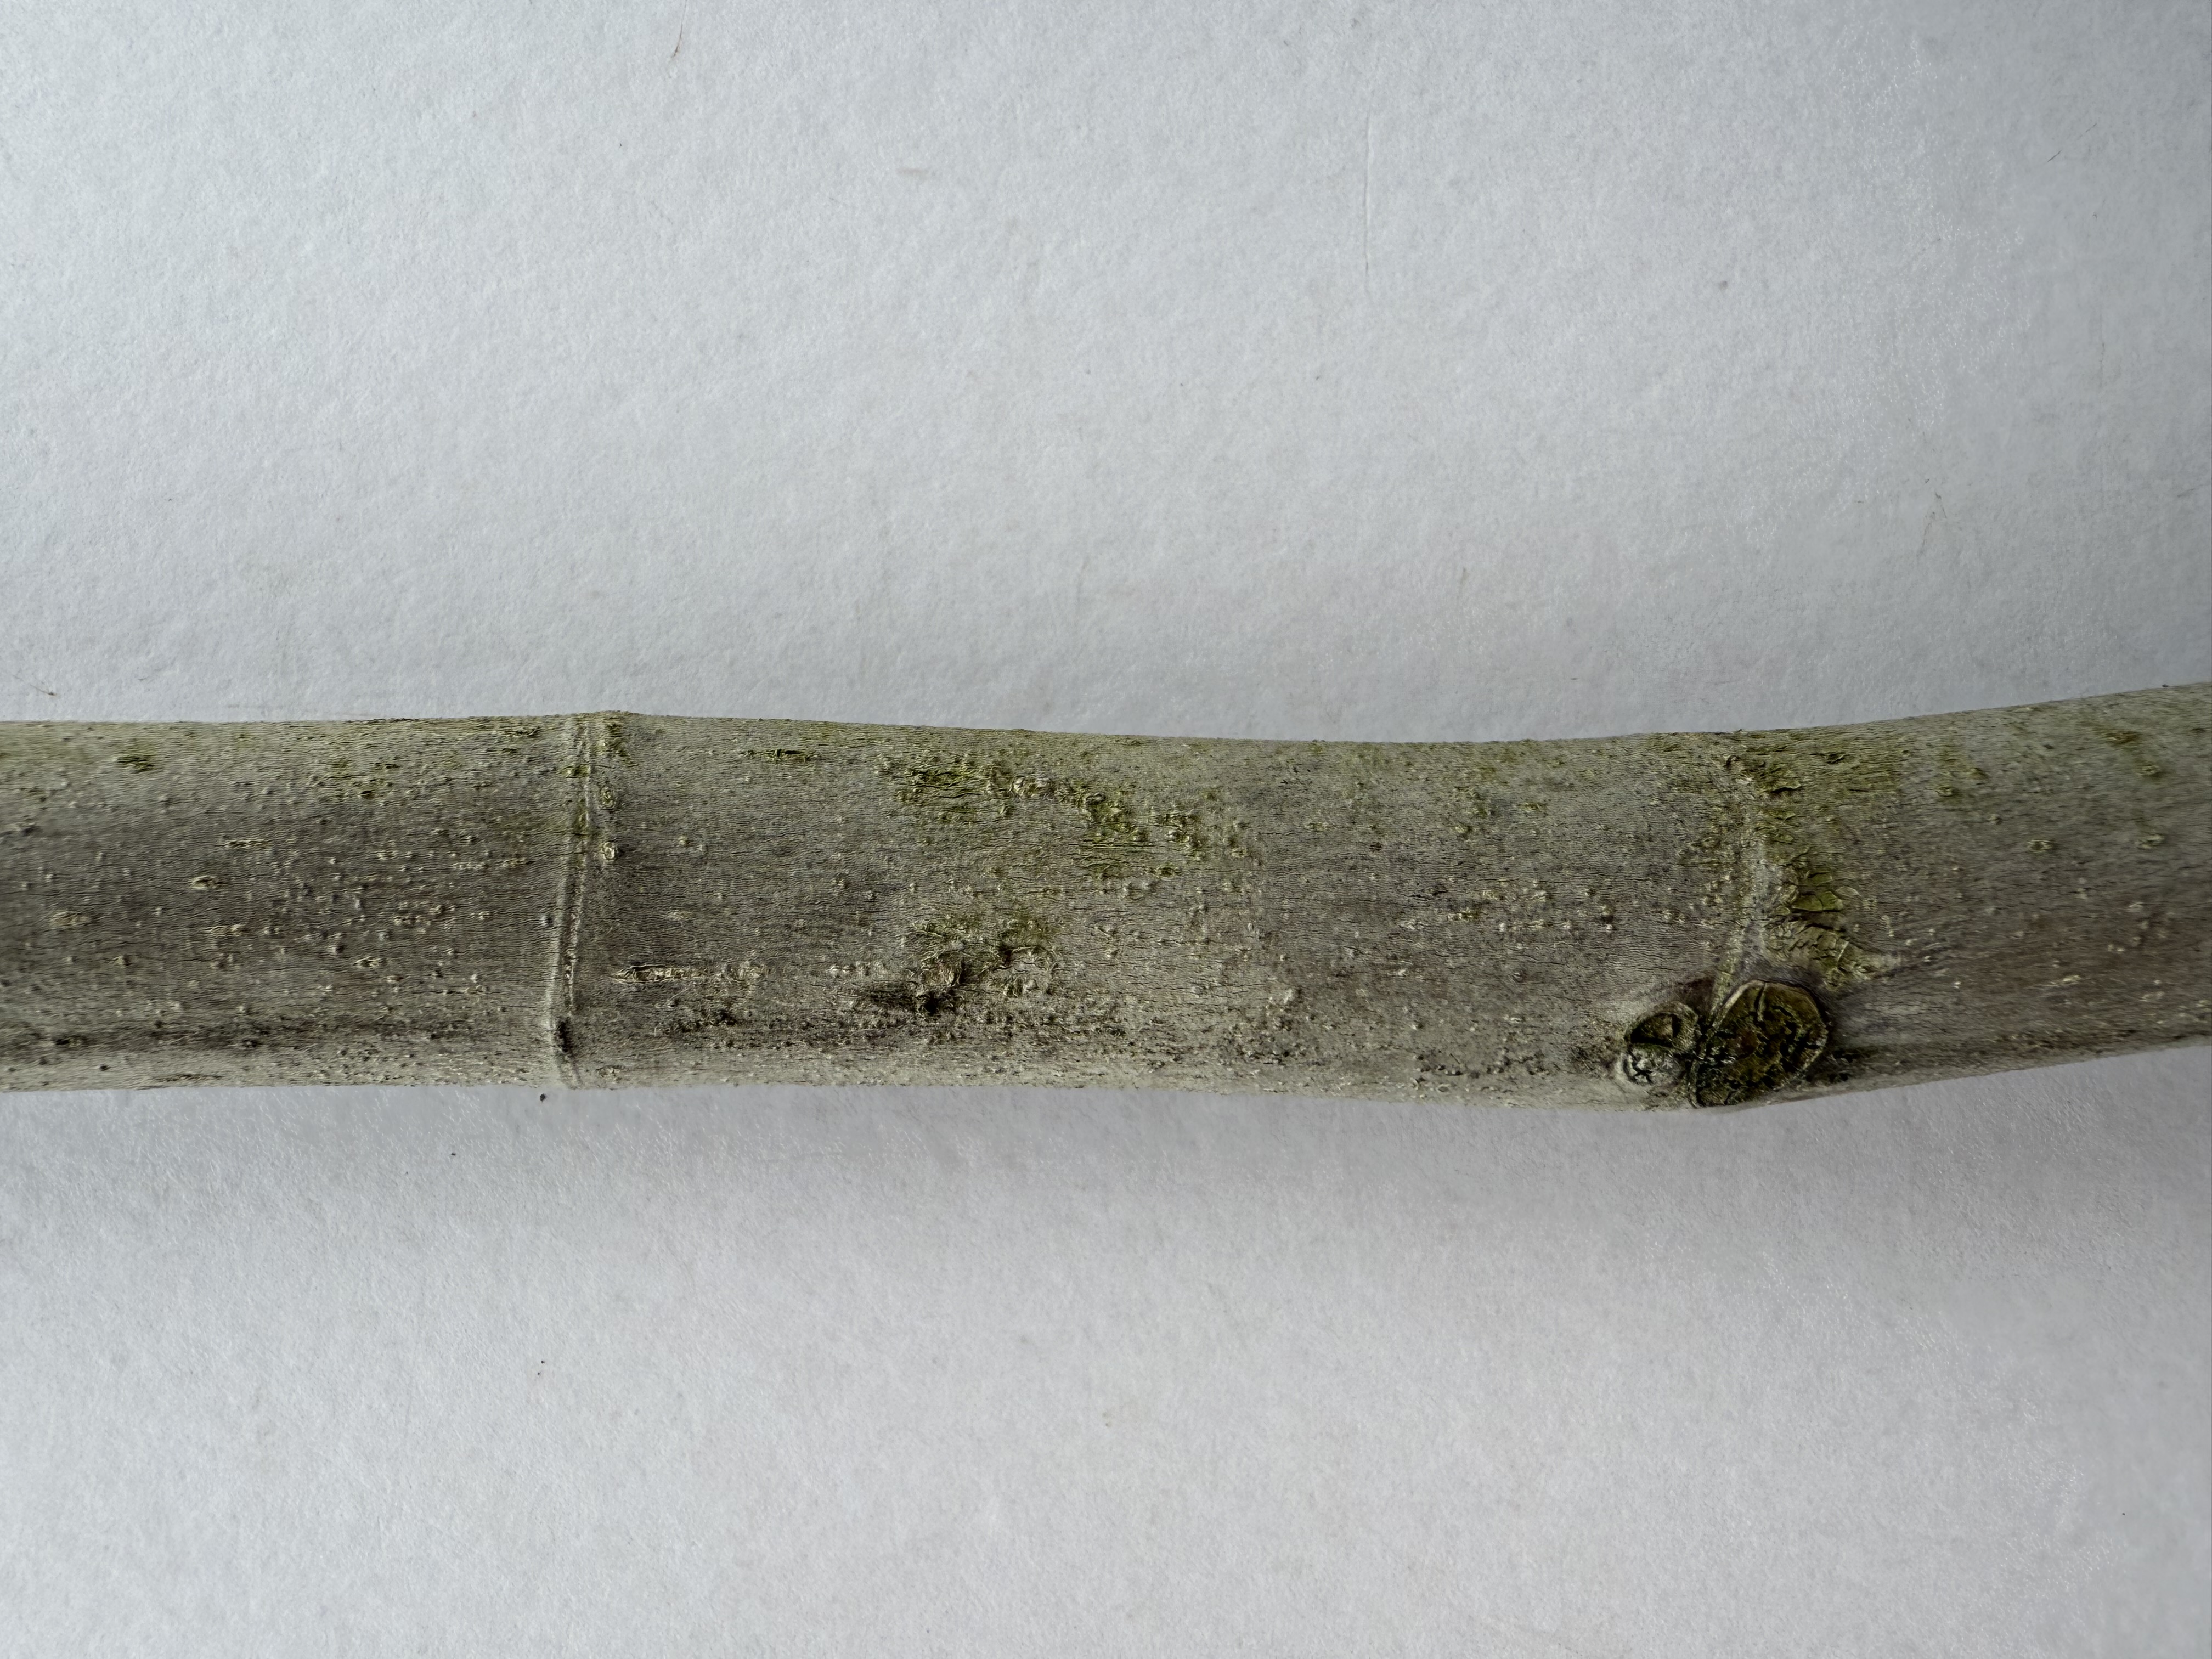
Variety: Black Fig